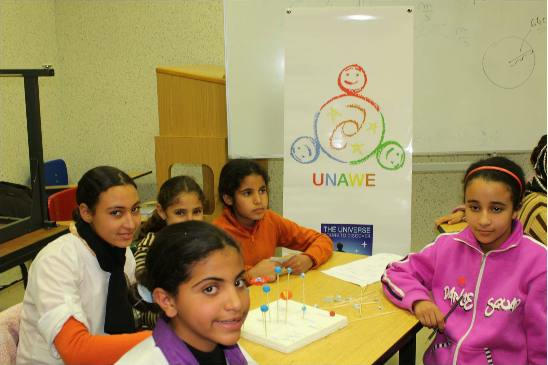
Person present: Yes